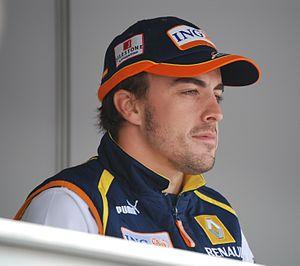
Cet article rassemble la liste des pilotes de Formule 1 ayant marqué des points en championnat du monde, classés par pays d'origine, avec la période où les points ont été marqués.